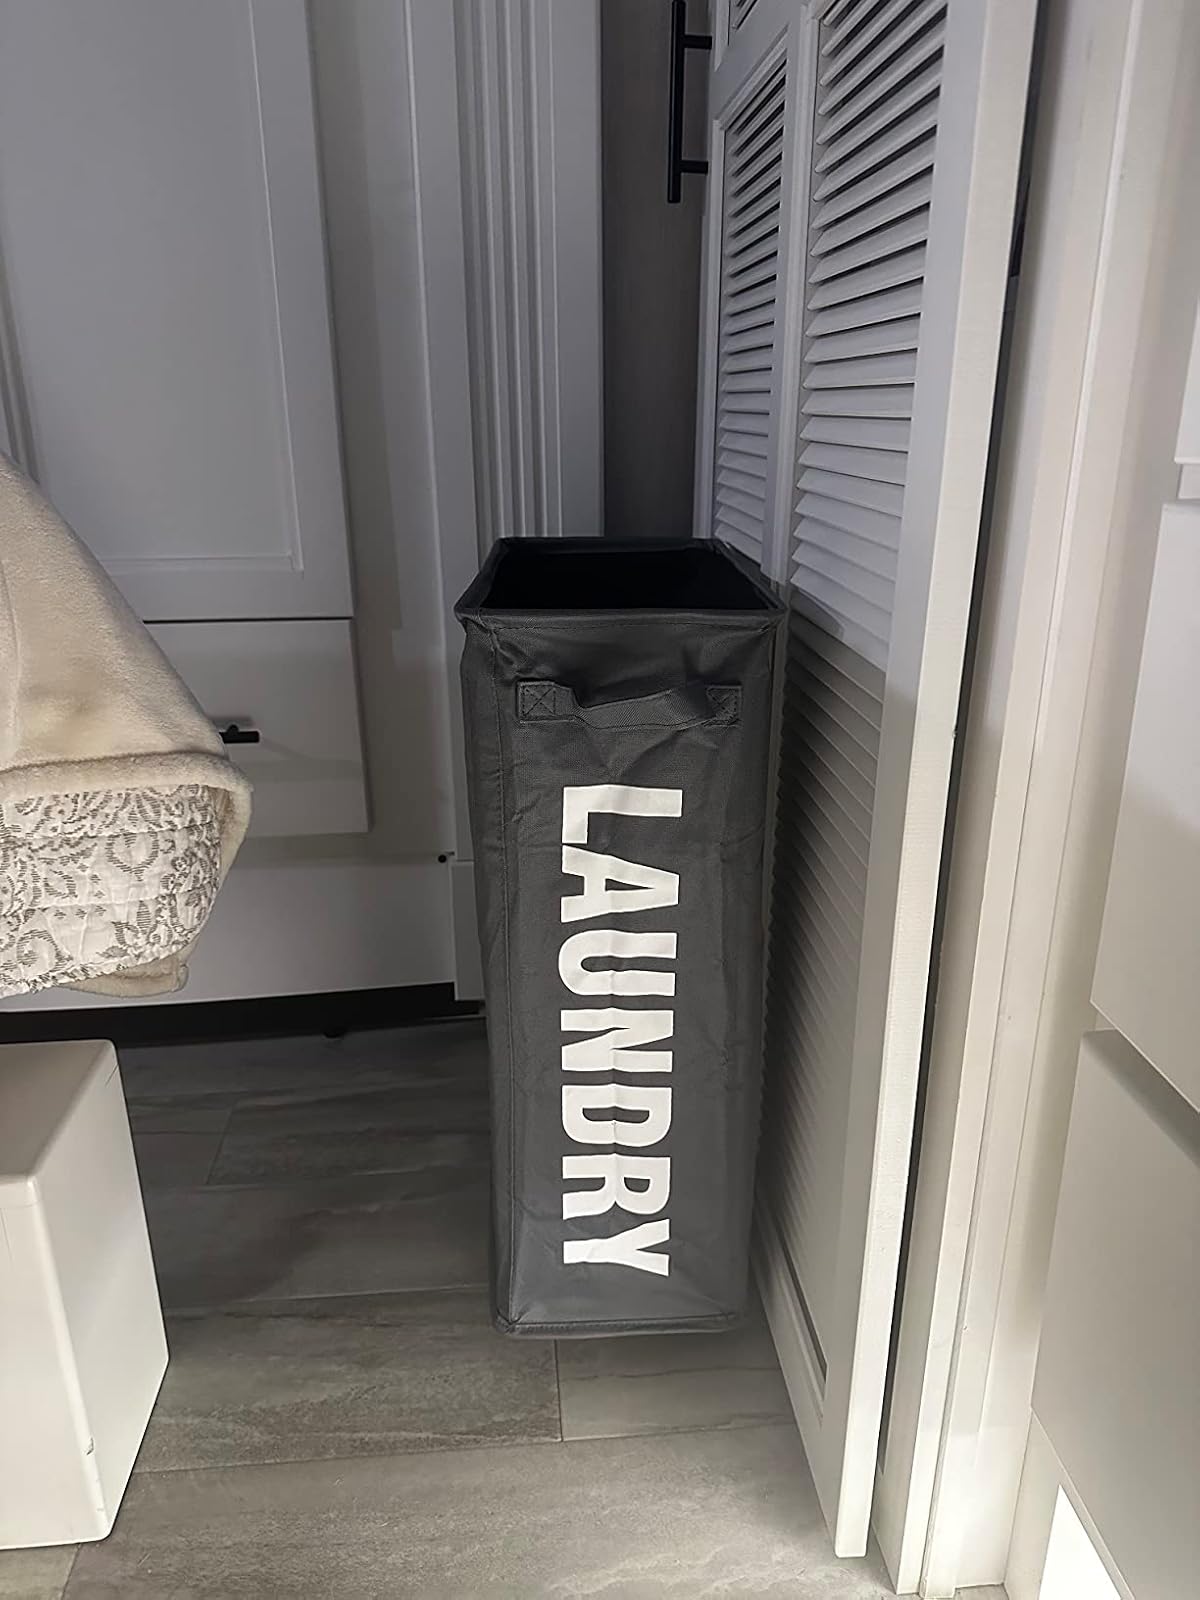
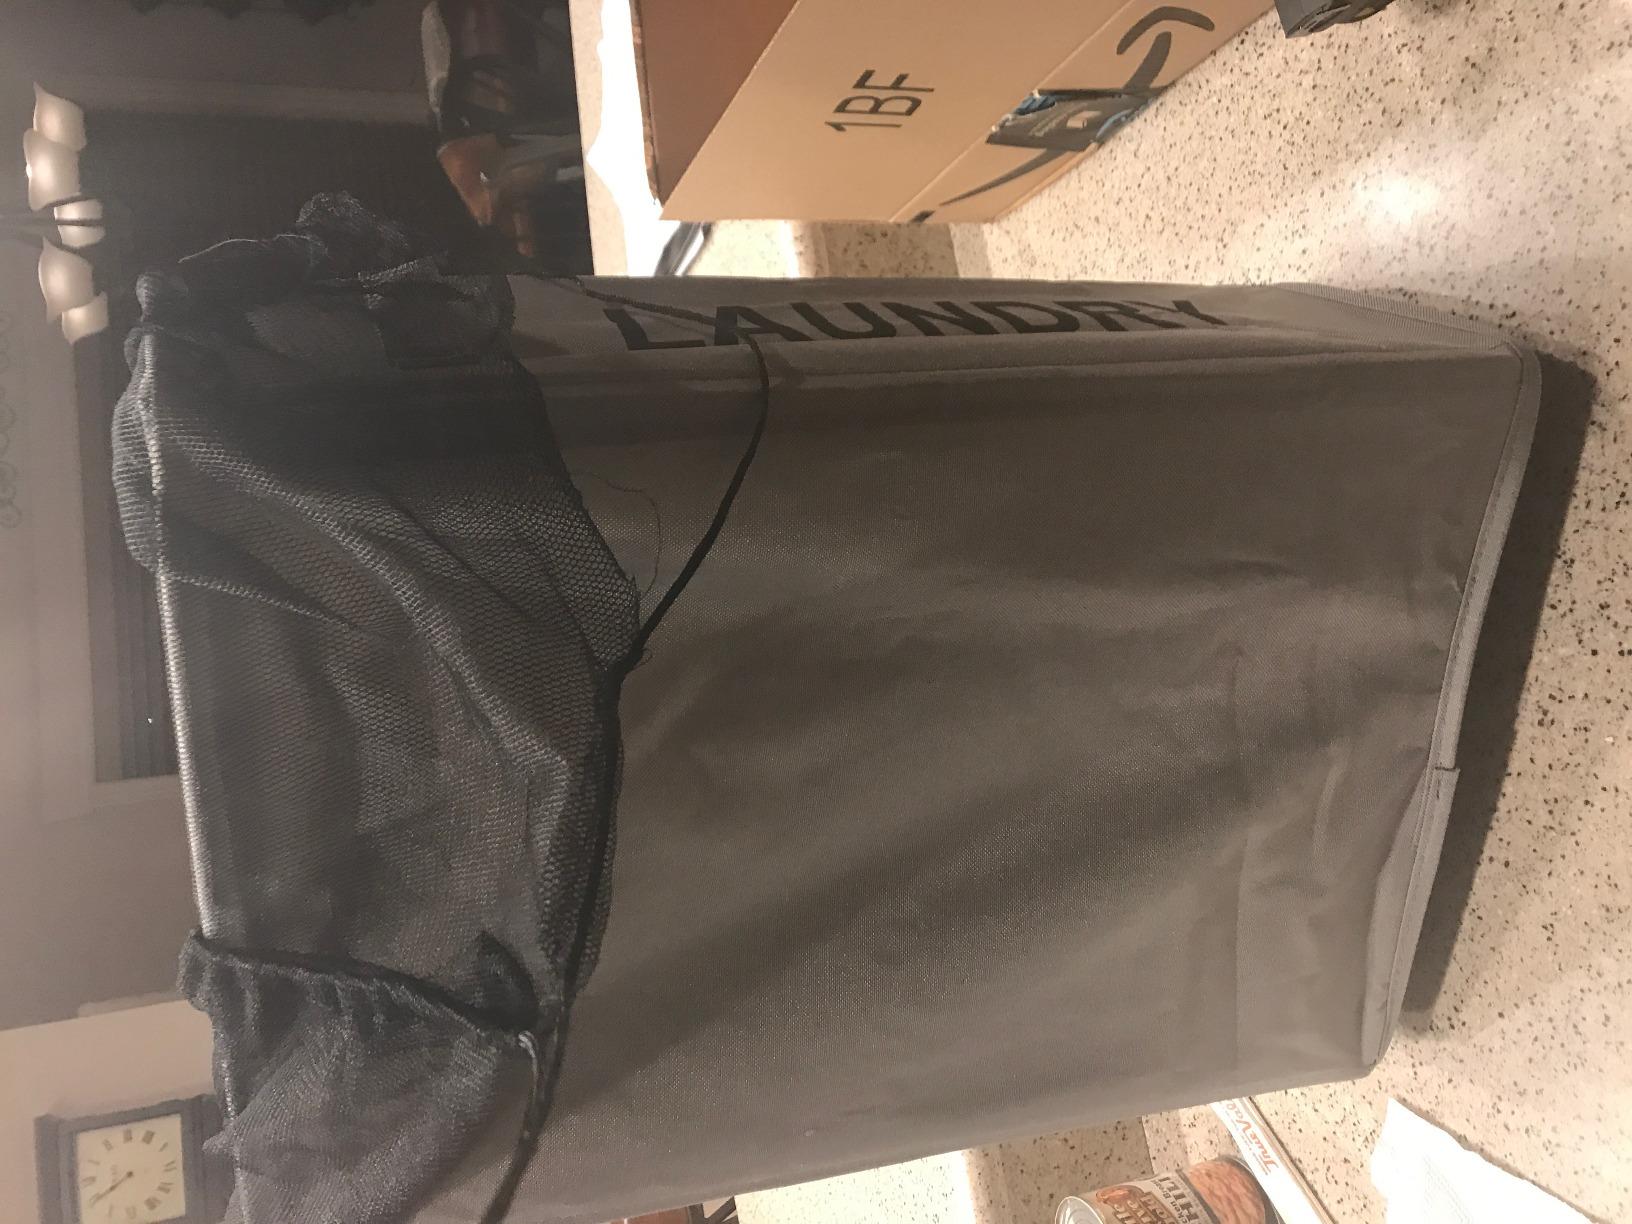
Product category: items_hamper
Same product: no